Interlaken Resort District

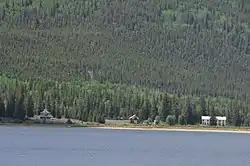

Interlaken Resort District is located near Twin Lakes, Colorado and was one of the most scenic and most popular resort areas in the mountains of Colorado, in the United States. Located across from the town of Twin Lakes, it began operations in 1879 as a small and unpretentious hotel called the Lakeside Resort on the smaller of the two lakes at the foot of Mount Elbert. In the 1950s the Twin Lakes were enlarged and Interlaken was cut off from the town and only accessible by boat. The hotel closed shortly after the lake was enlarged.